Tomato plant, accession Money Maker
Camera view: horizontal (90 deg, fisheye); turntable rotation: 120 degrees
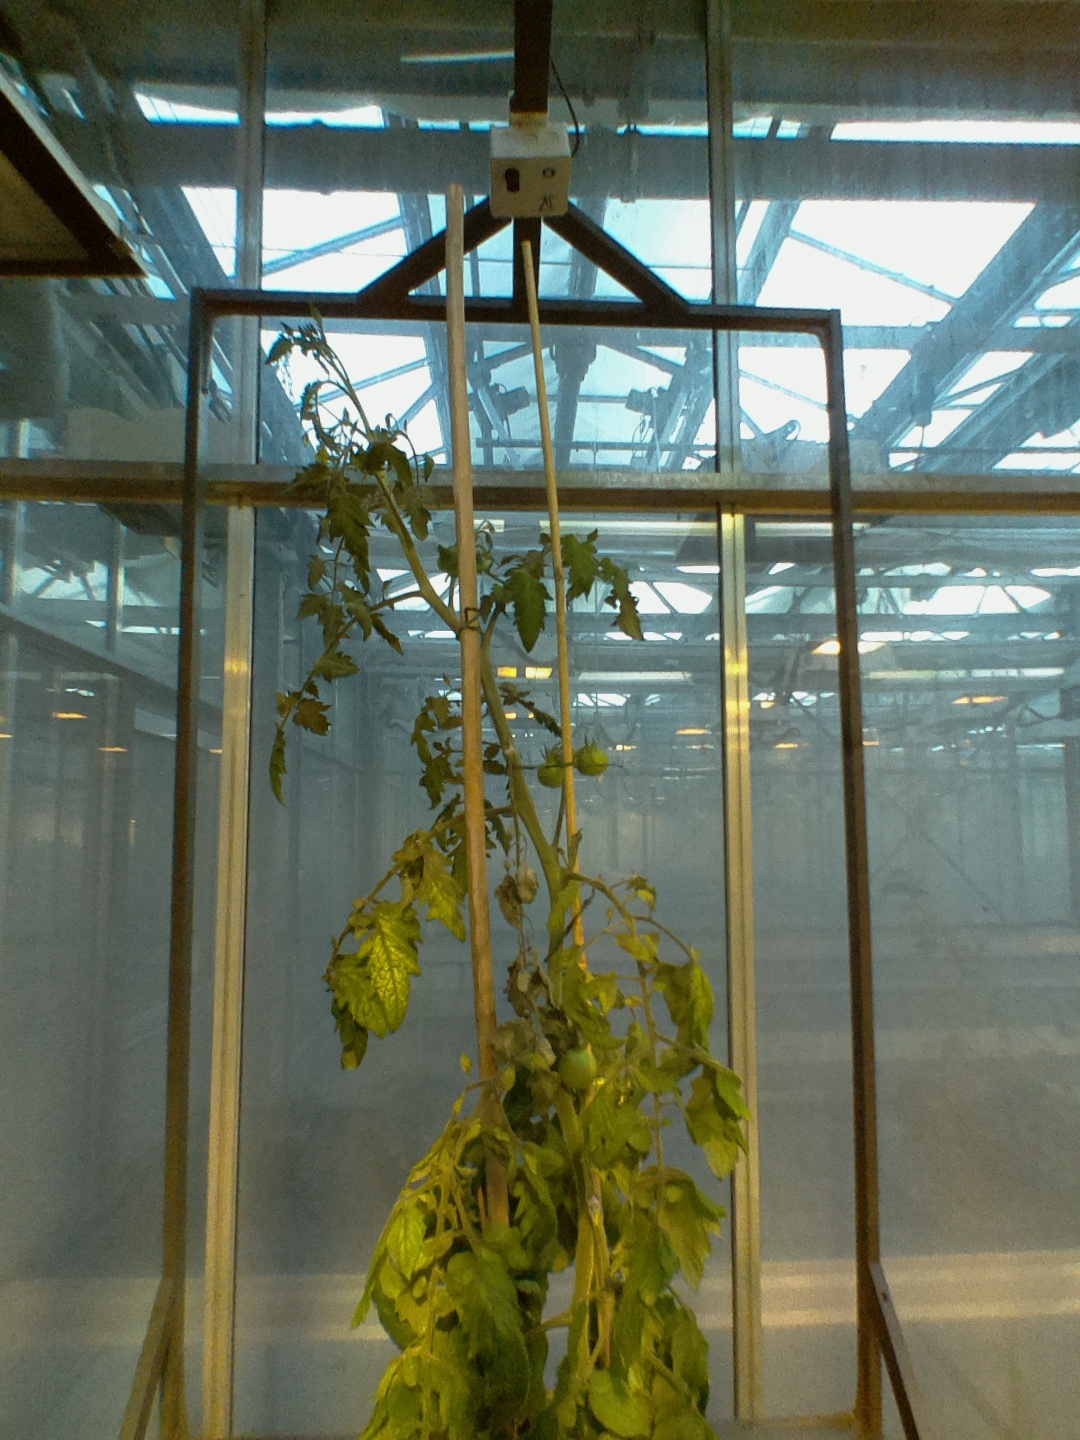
BBCH growth stage 72: 20%-30% of final fruit size